The World Is Not Enough (Game Boy Color video game)

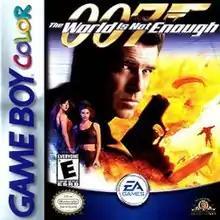
North American box art

The World Is Not Enough is a 2001 action-adventure video game developed by 2n Productions and published by Electronic Arts (EA) for the Game Boy Color. The game was the final release of the video games based on the 1999 James Bond film "The World Is Not Enough" starring Pierce Brosnan, following the Nintendo 64 and PlayStation versions of the game.